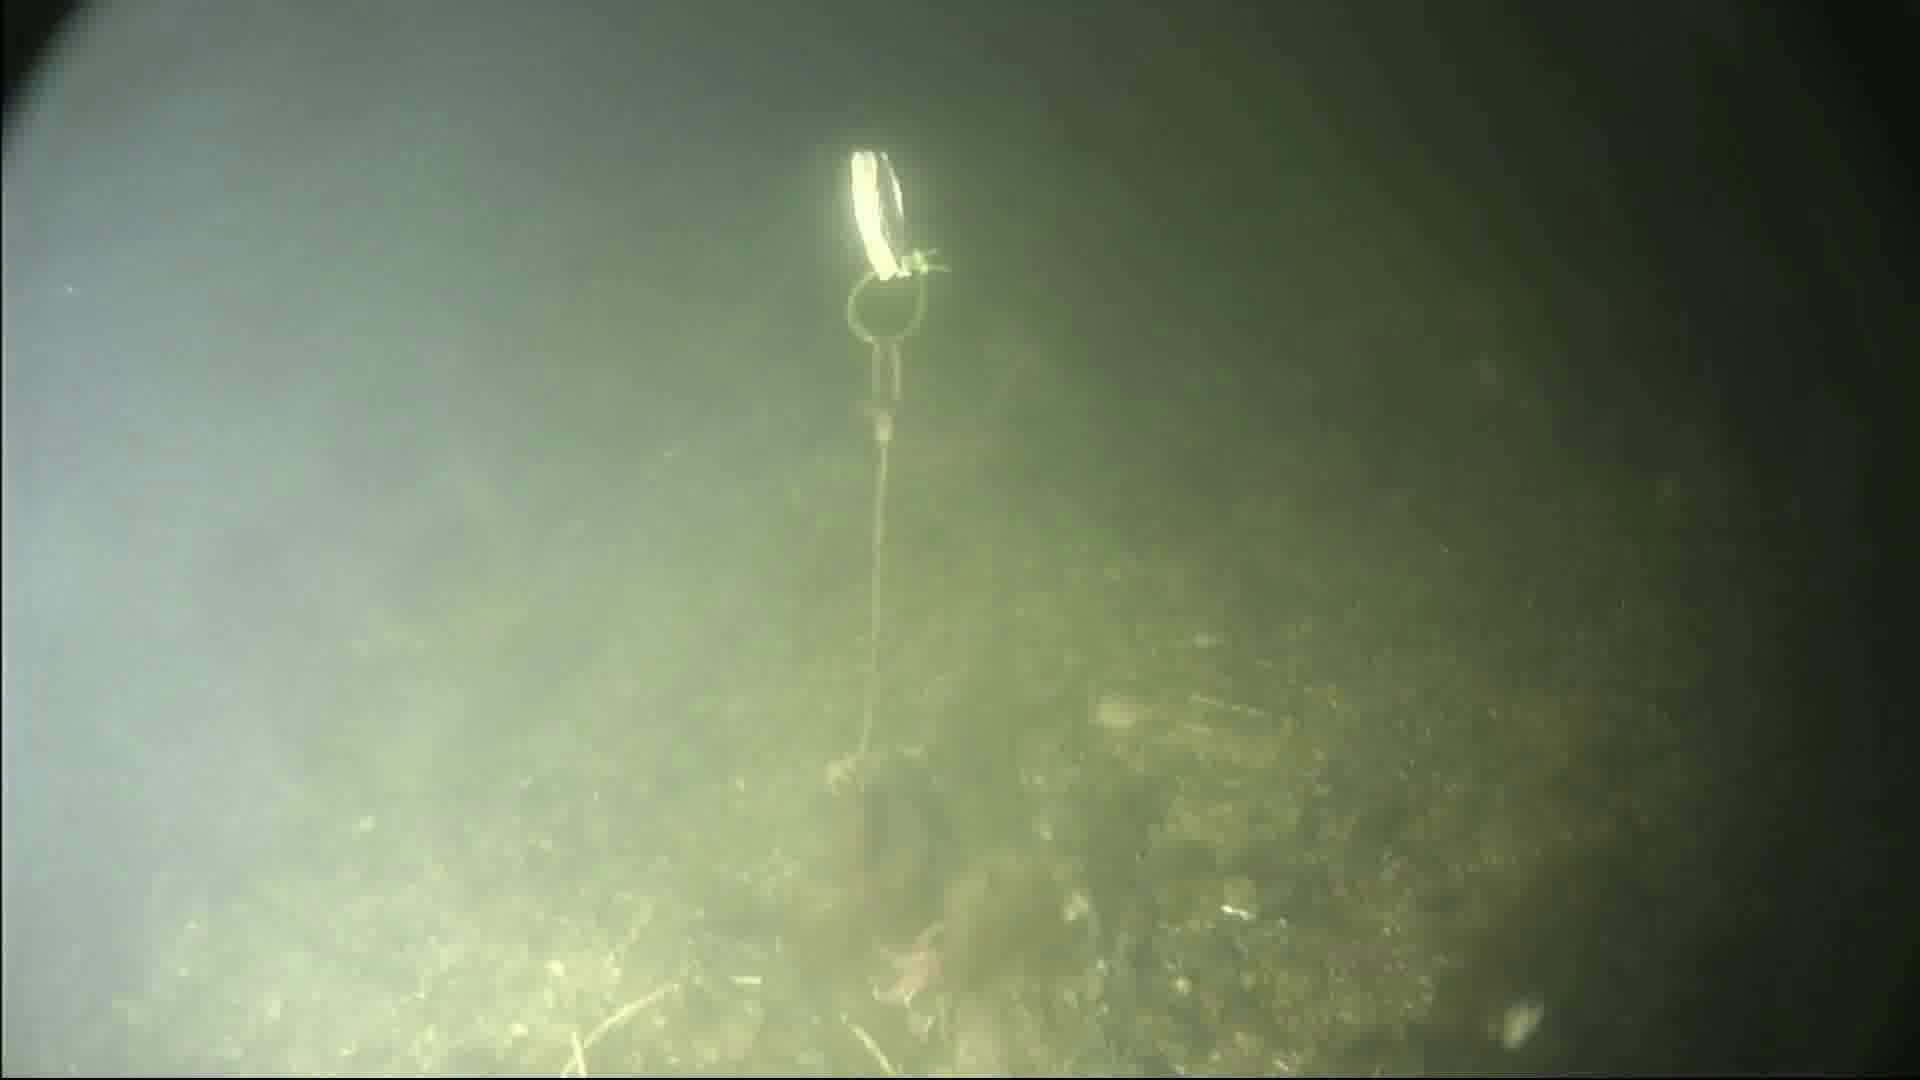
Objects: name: starfish